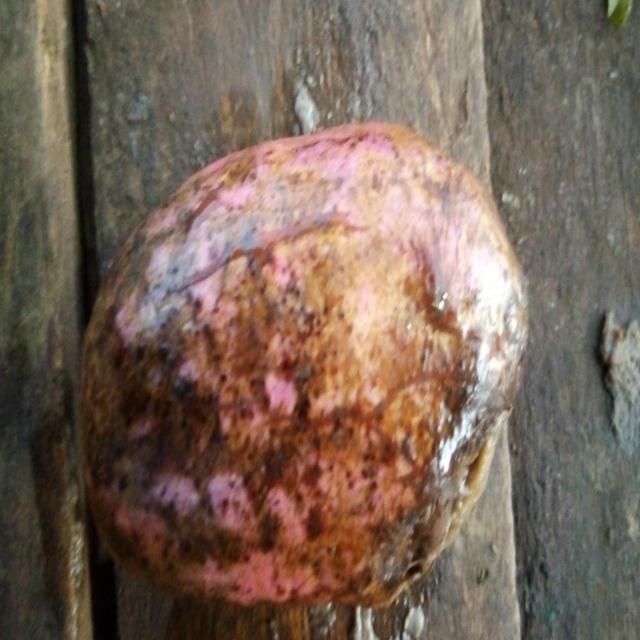
Plum grade: rotten